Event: Hurricane Matthew
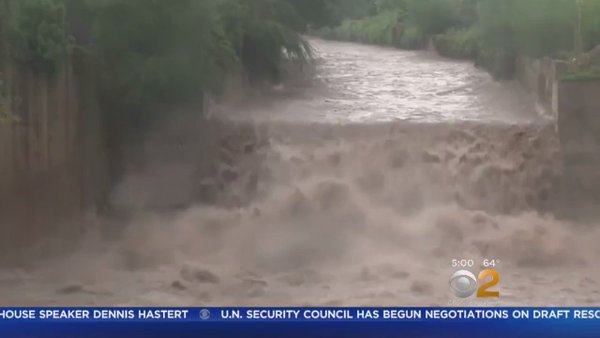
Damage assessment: damage